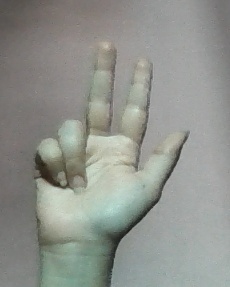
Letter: al